Eight-thousander

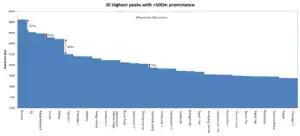
The 30–highest peaks in the world with over in prominence

On 16 October 1986, Italian Reinhold Messner became the first person to climb all 14 eight-thousanders. In 1987, Polish climber Jerzy Kukuczka became the second person to accomplish this feat. Messner summited each of the 14 peaks without the aid of bottled oxygen, a feat that was only repeated by the Swiss Erhard Loretan nine years later in 1995 (Kukuczka had used supplementary oxygen while summiting Everest and on no other eight-thousander).